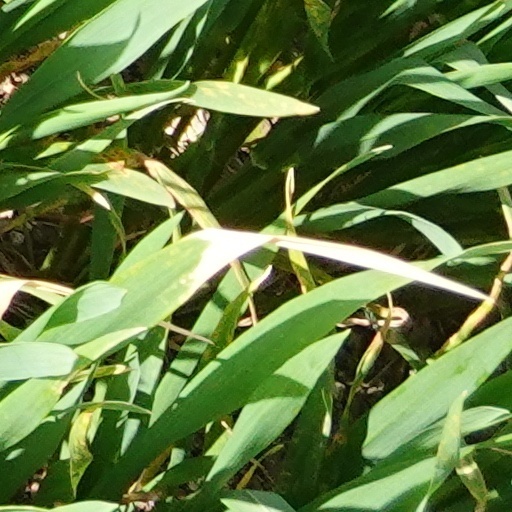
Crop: wheat